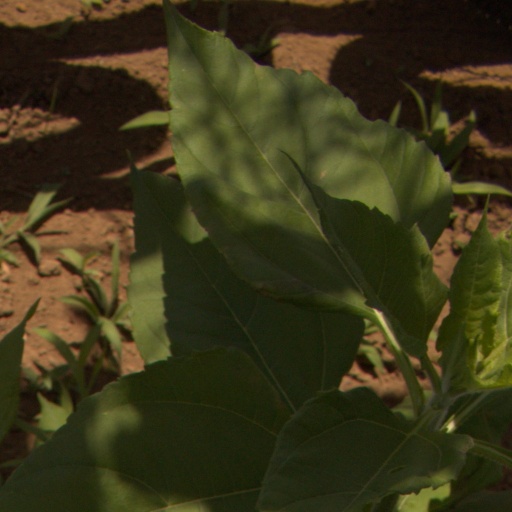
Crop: Jerusalem artichoke